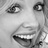
Emotion: happy